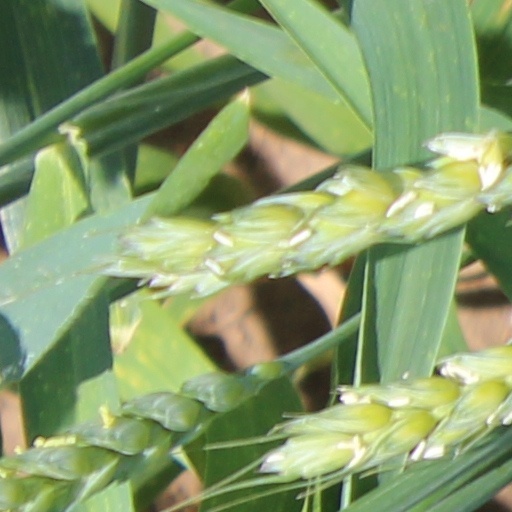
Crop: wheat